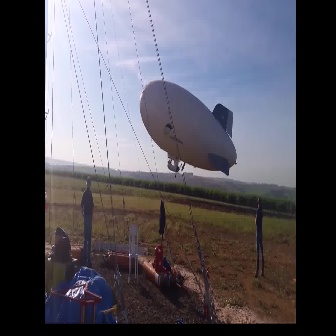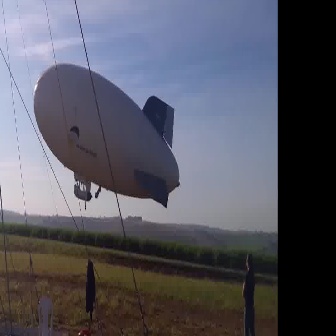
  Please identify the target specified by the bounding box [138,78,237,177] in the first image and locate it in the second image. Return the coordinates in [x_min,y_min,x_max,y_max] format.
Answer: [32,62,179,209]